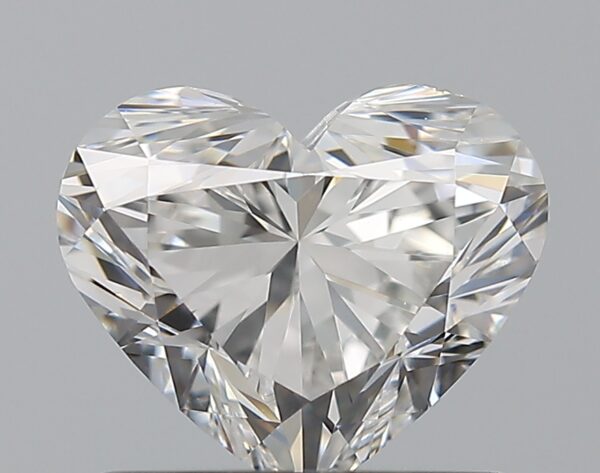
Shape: heart
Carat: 1
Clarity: VS2
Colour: F
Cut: EX
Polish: EX
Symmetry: VG
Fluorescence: M
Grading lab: GIA
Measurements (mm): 5.9 x 7.02 x 4.26